Dabo Swinney

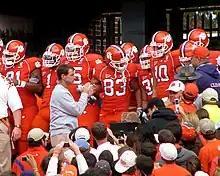
Swinney leading Clemson onto the field prior to a 2008 game.

Swinney's recruiting reputation became evident when he produced five top-20 ESPN recruiting classes in a row, including top 10 classes in 2011 and 2012. As a result, Clemson was one of only 10 schools to be ranked in the top 20 of recruiting five years in a row (along with LSU, Alabama, Texas, USC, Florida, Georgia, Florida State, Ohio State, and Oklahoma), and as of 2014 Swinney was one of only four active head coaches at the time to accomplish the feat (along with Nick Saban, Les Miles, and Bob Stoops).